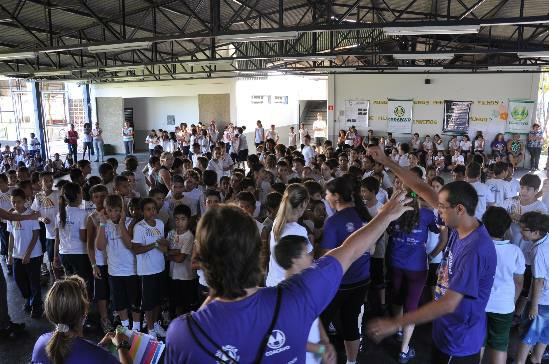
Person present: Yes